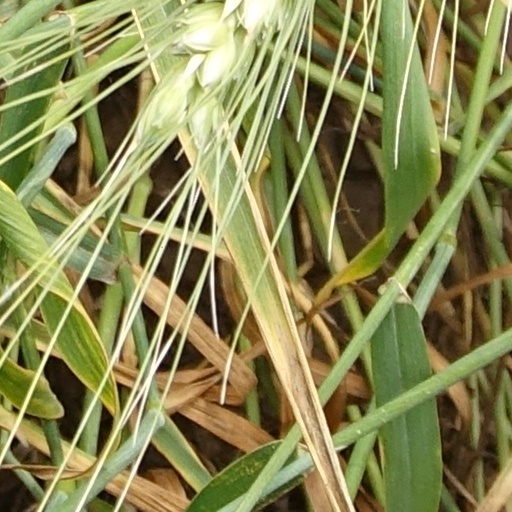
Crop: wheat